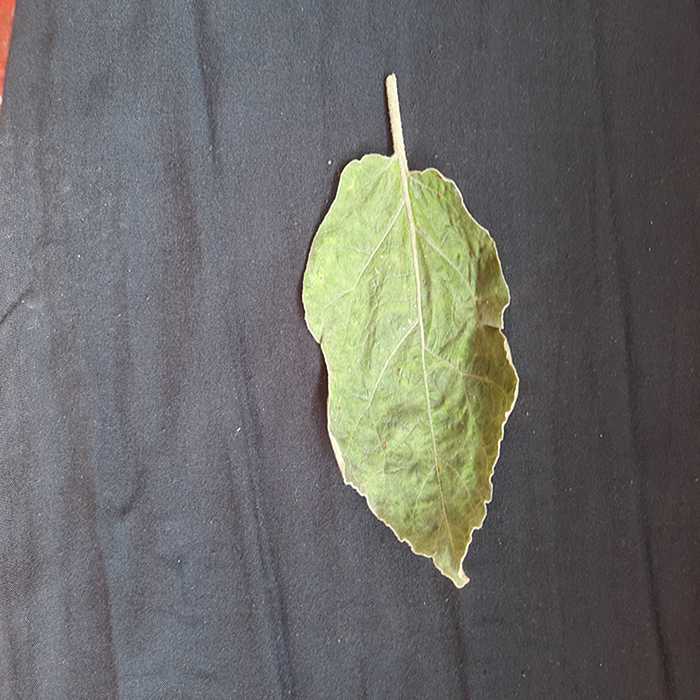
Plant: Eggplant
Label: Eggplant begomovirus